Spectrum Sports (Florida)

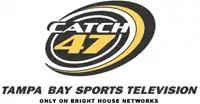
Logo as Catch 47, used from 2004 to 2008.

The channel was originally established in the Tampa Bay area in 2004, as Catch 47 (named after its cable channel slot). In September 2008, Corporate VP Elliott Wiser and General Manager Paul Kosuth relaunched the channel as Bright House Sports Network. The Network's carriage was expanded to Bright House's Central Florida systems. In 2012, the channel won sole rights to air all post season high school games. Bright House was acquired by Charter in May 2016, along with Time Warner Cable, and on November 15, 2016, Bright House Sports Network was renamed as Spectrum Sports, as Bright House on the same day became Spectrum.